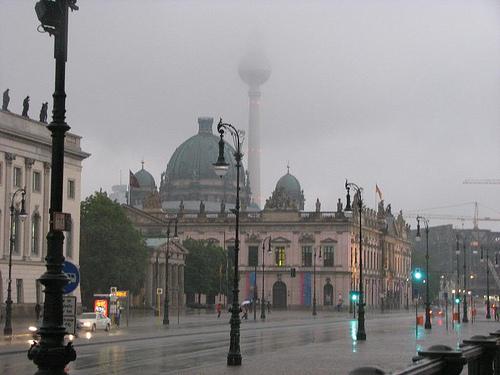
Weather: rain or strom